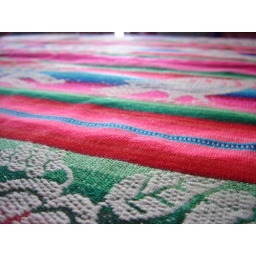
this is the towel we had on the table at a local vegetarian restaurant in Sucre.